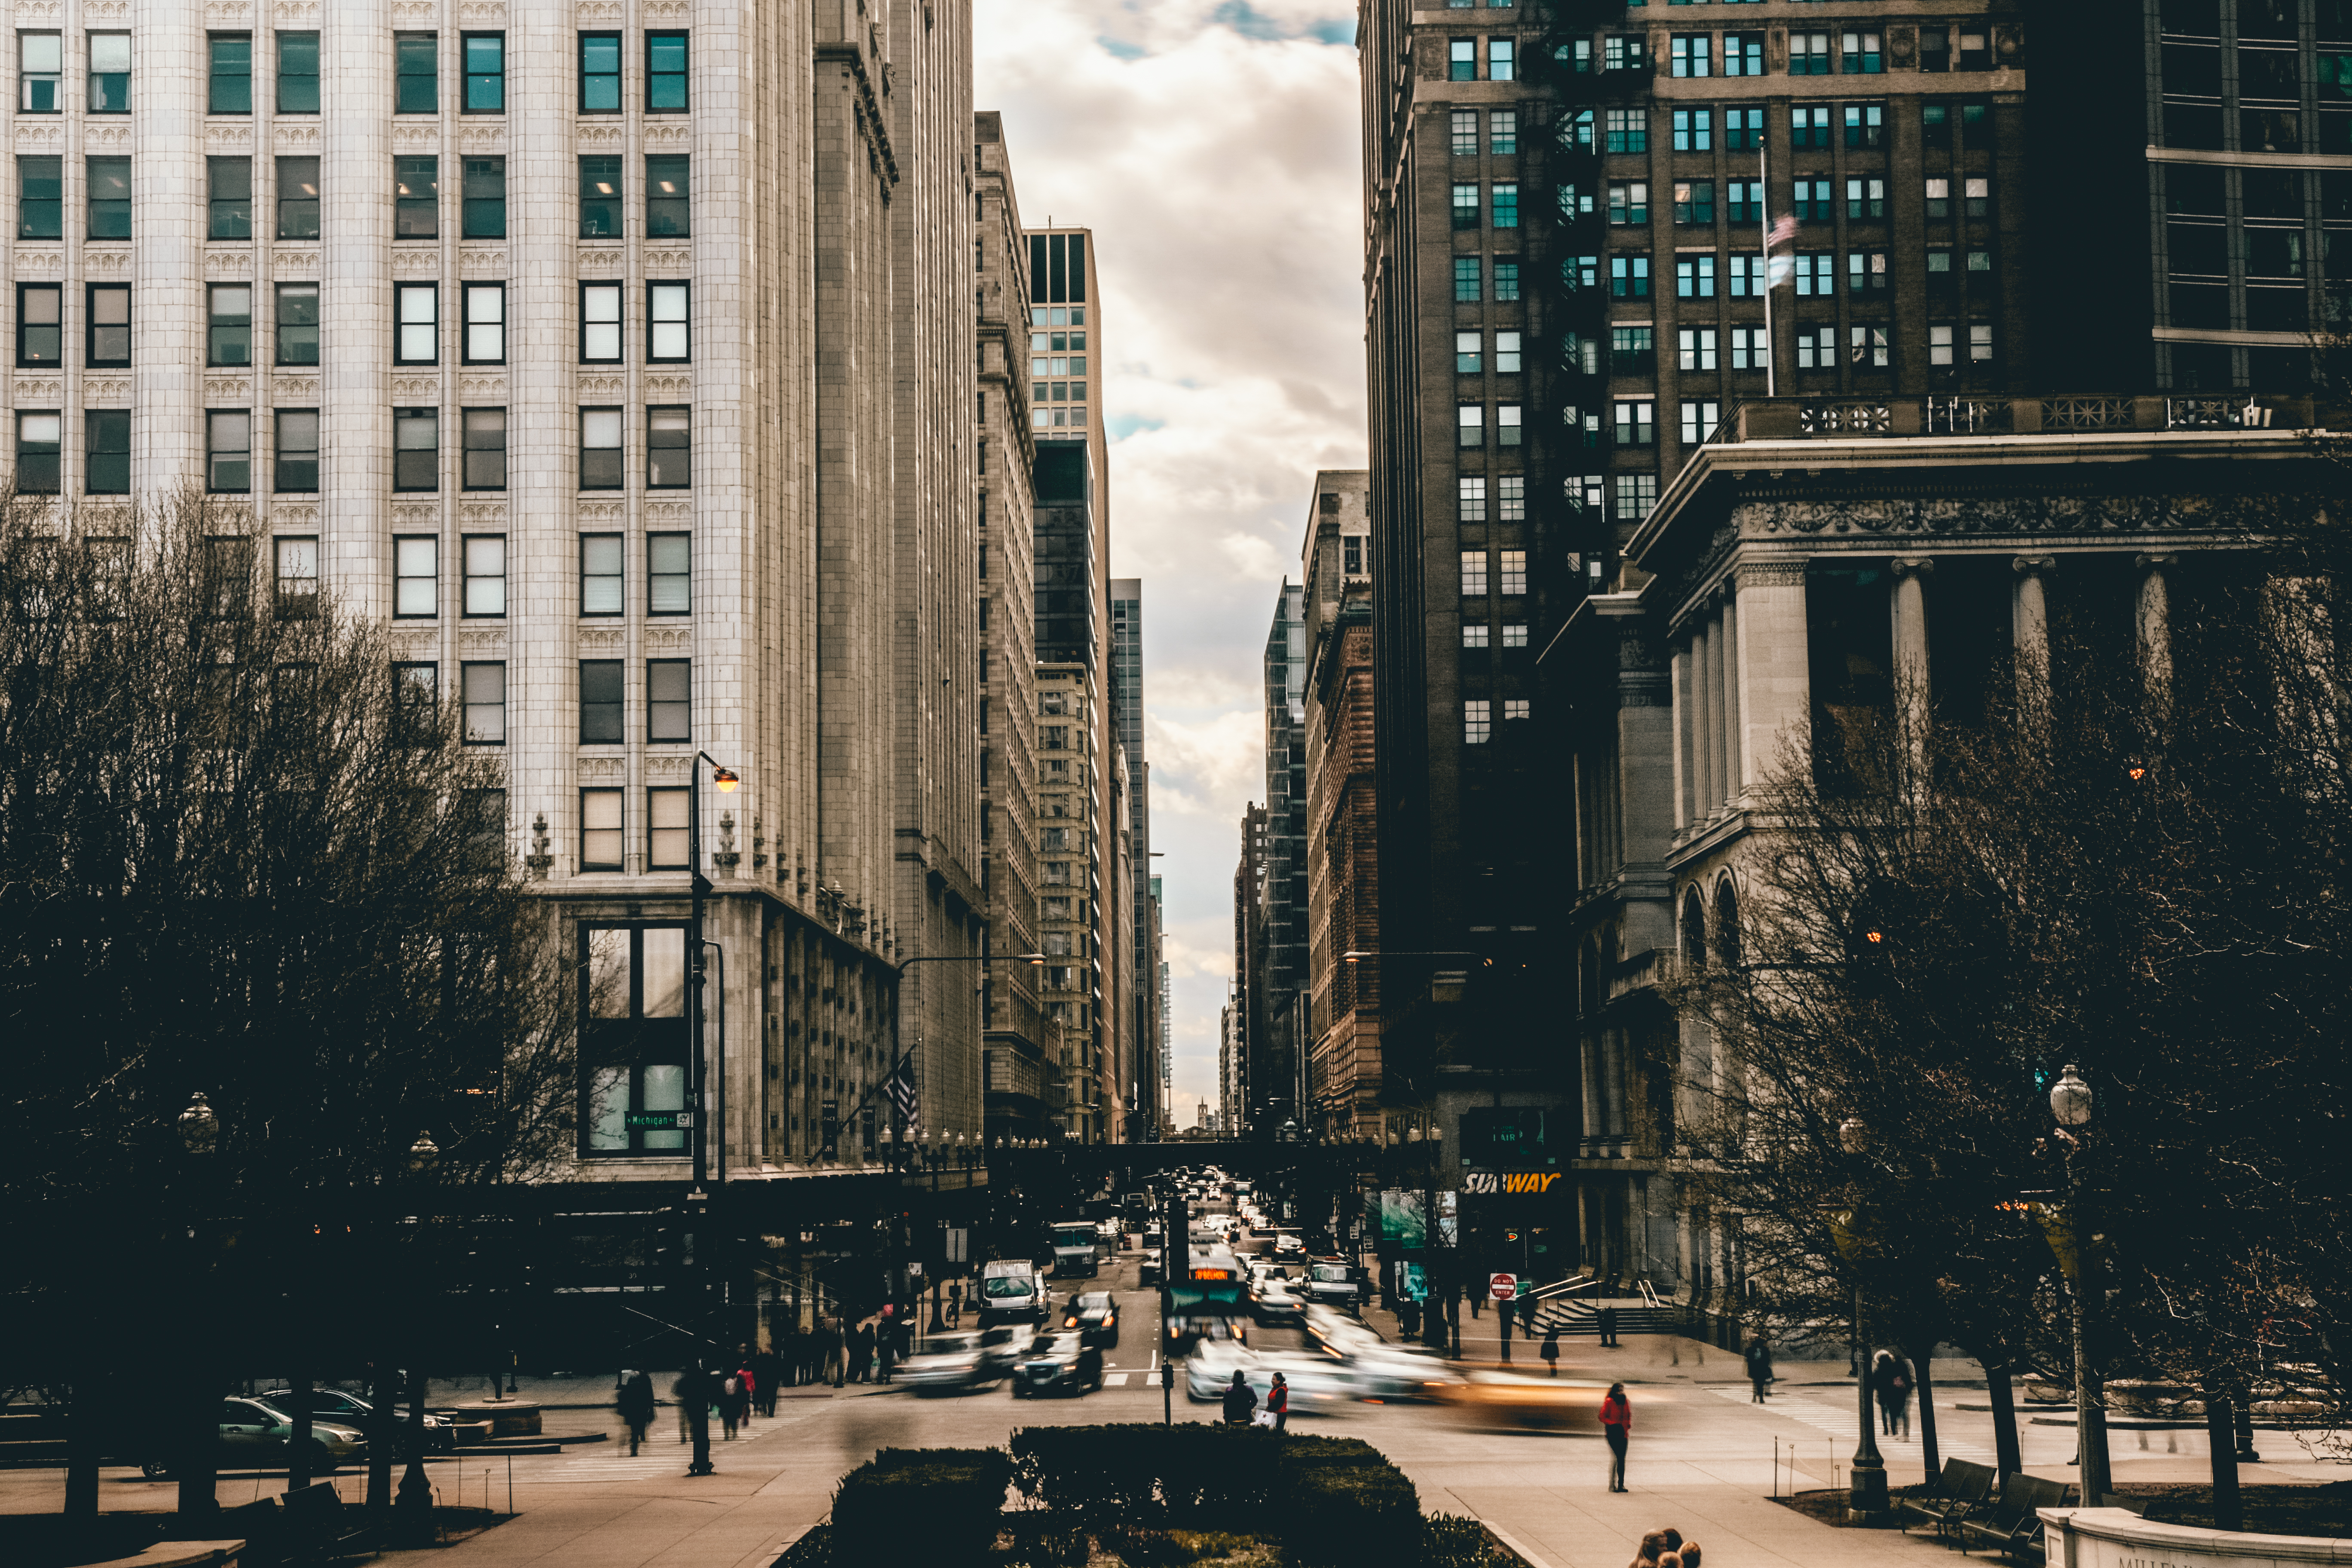
architecture, road, skyline, street, city, skyscraper, cityscape, downtown, evening, landmark, tower block, infrastructure, metropolis, neighbourhood, urban area, human settlement, metropolitan area